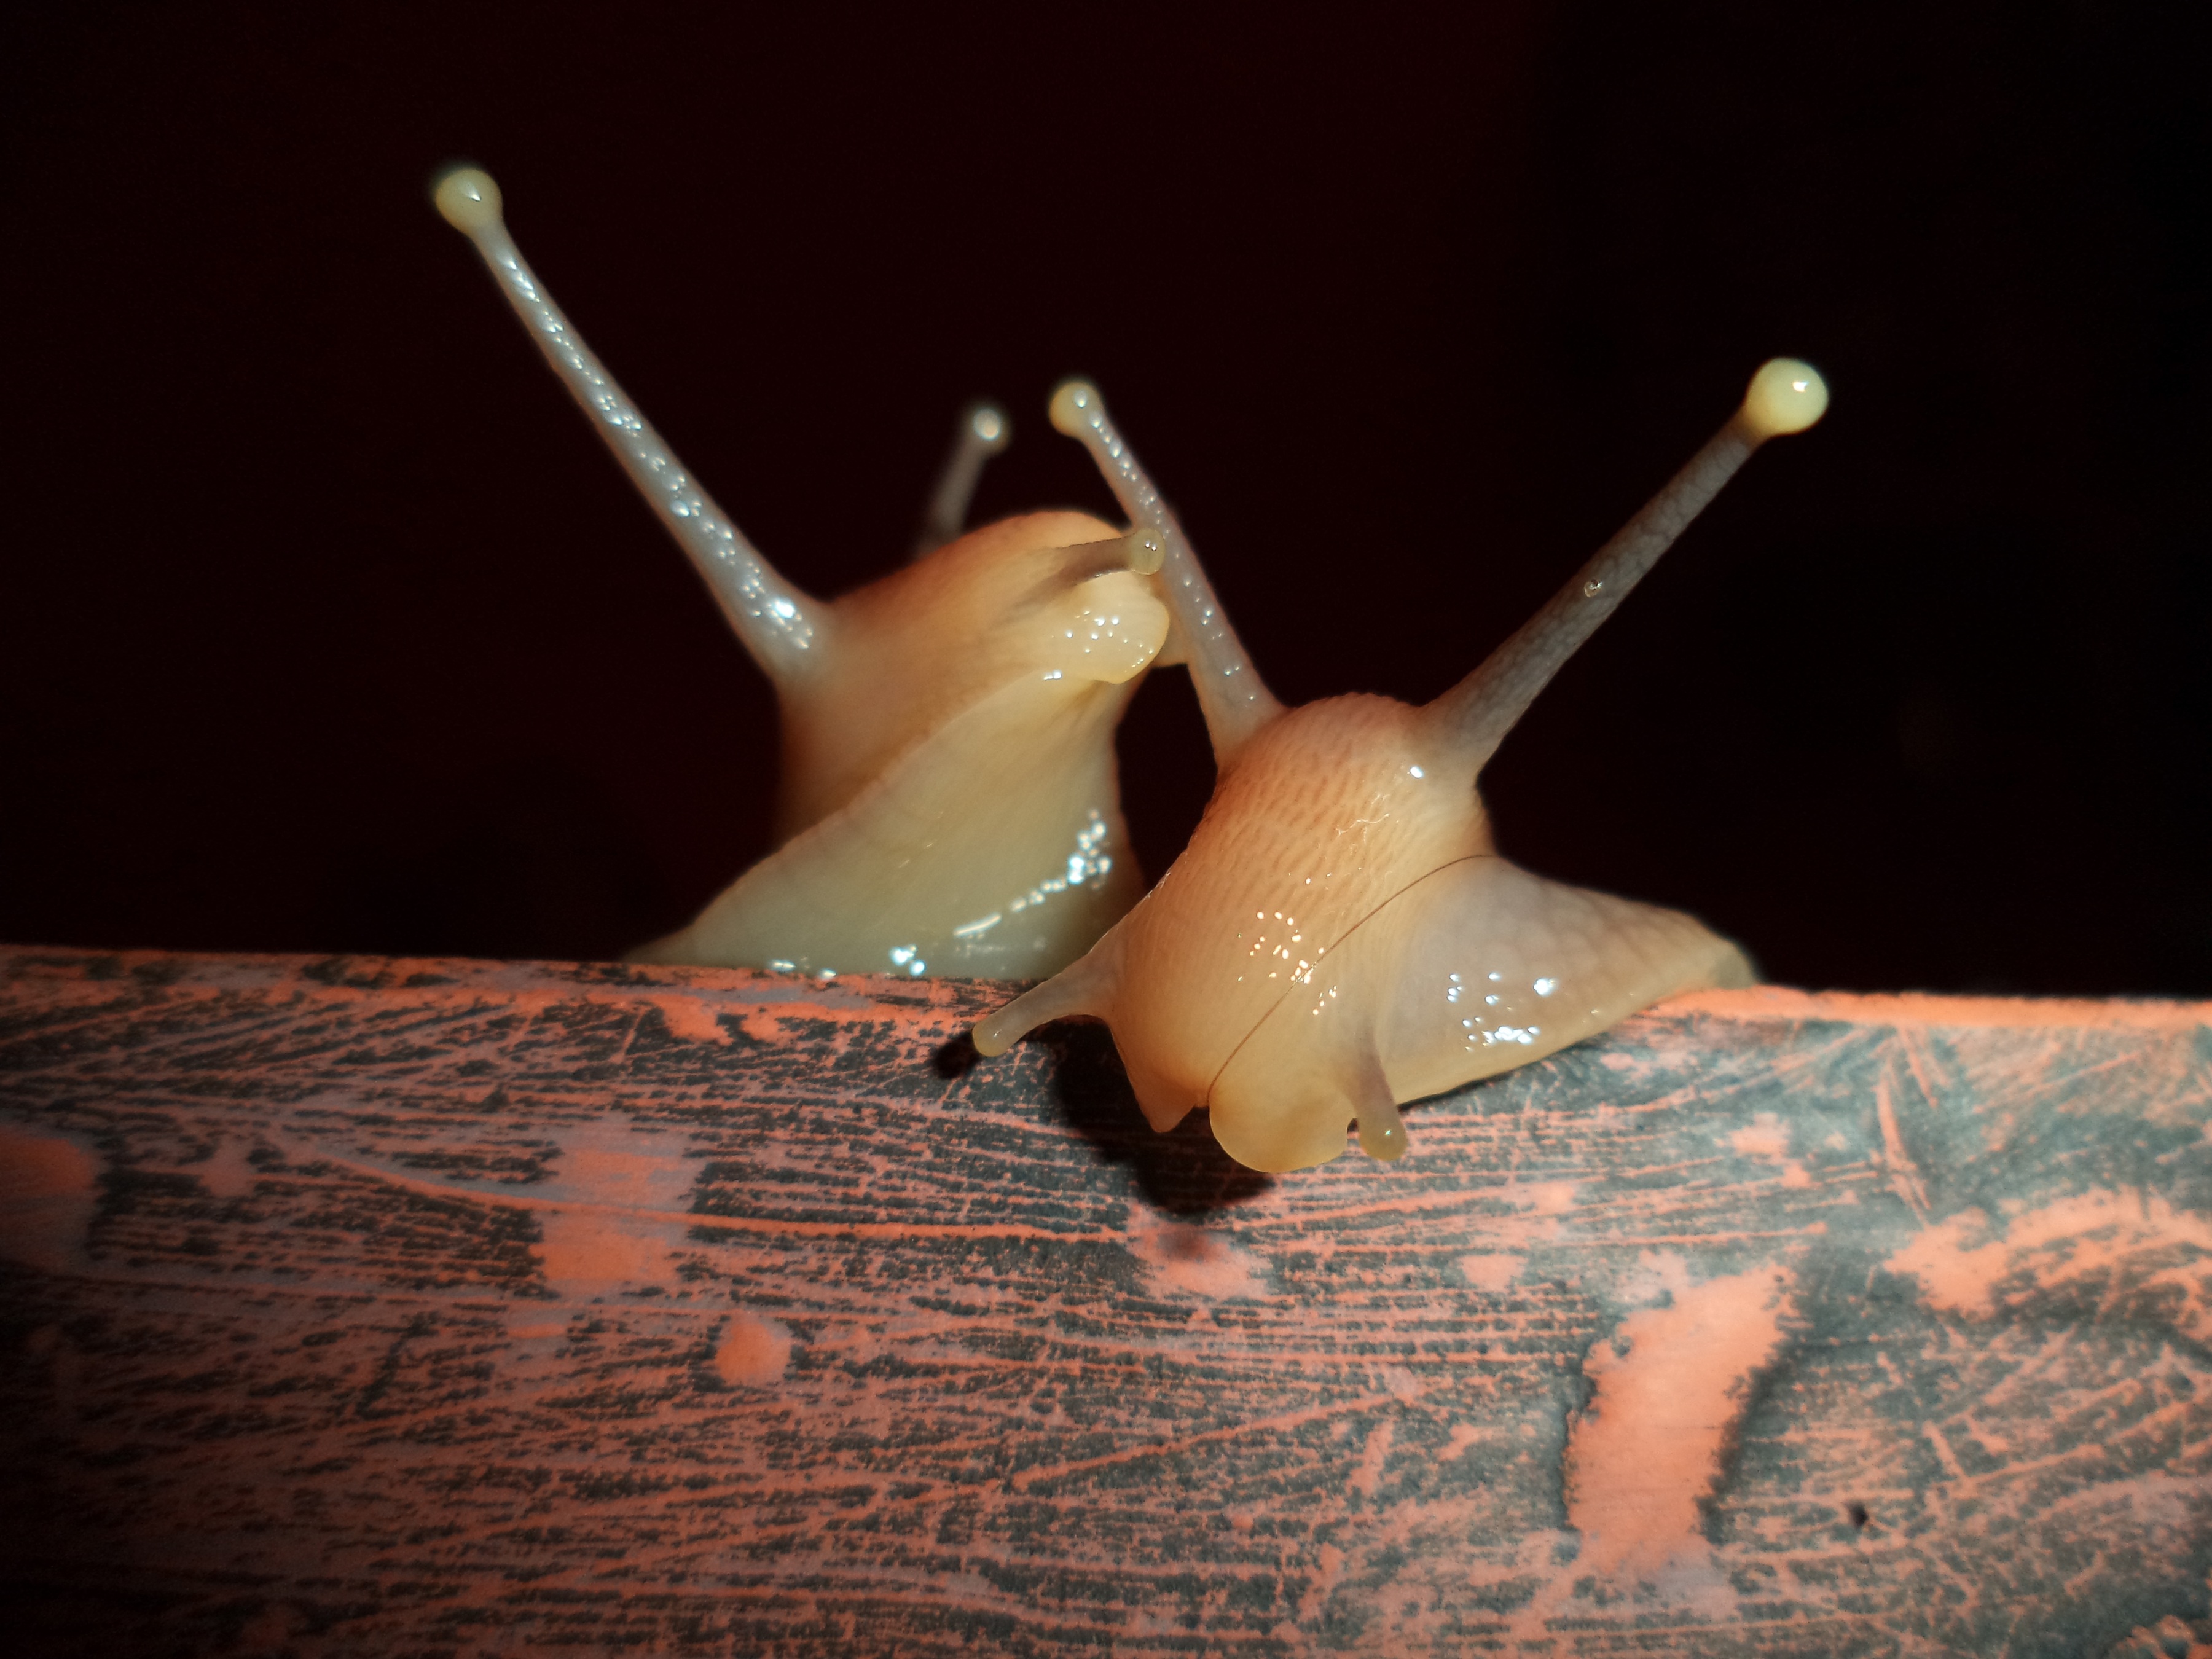
hand, finger, invertebrate, close up, snail, invertebrates, molluscs, macro photography, snails and slugs, giant agate, snail couple